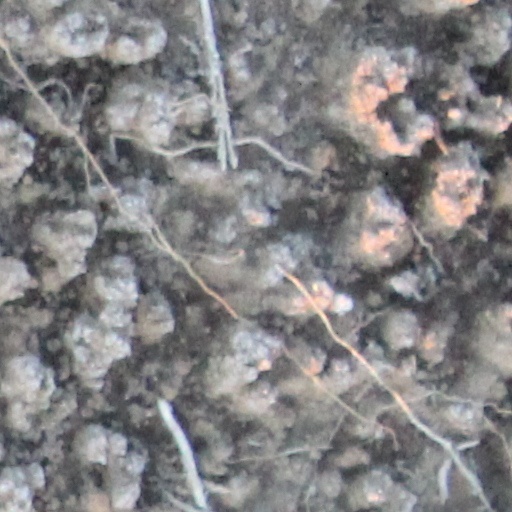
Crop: wheat